Tibby Cotter

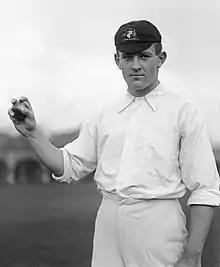
Cotter in about 1905

Albert "Tibby" Cotter (3 December 1883 – 31 October 1917) was an Australian cricketer who played in 21 Test matches between 1904 and 1912. He served in World War I with the First Australian Imperial Force and was killed in action in the mounted charge of the 4th Light Horse Brigade at Beersheba in Ottoman Palestine.